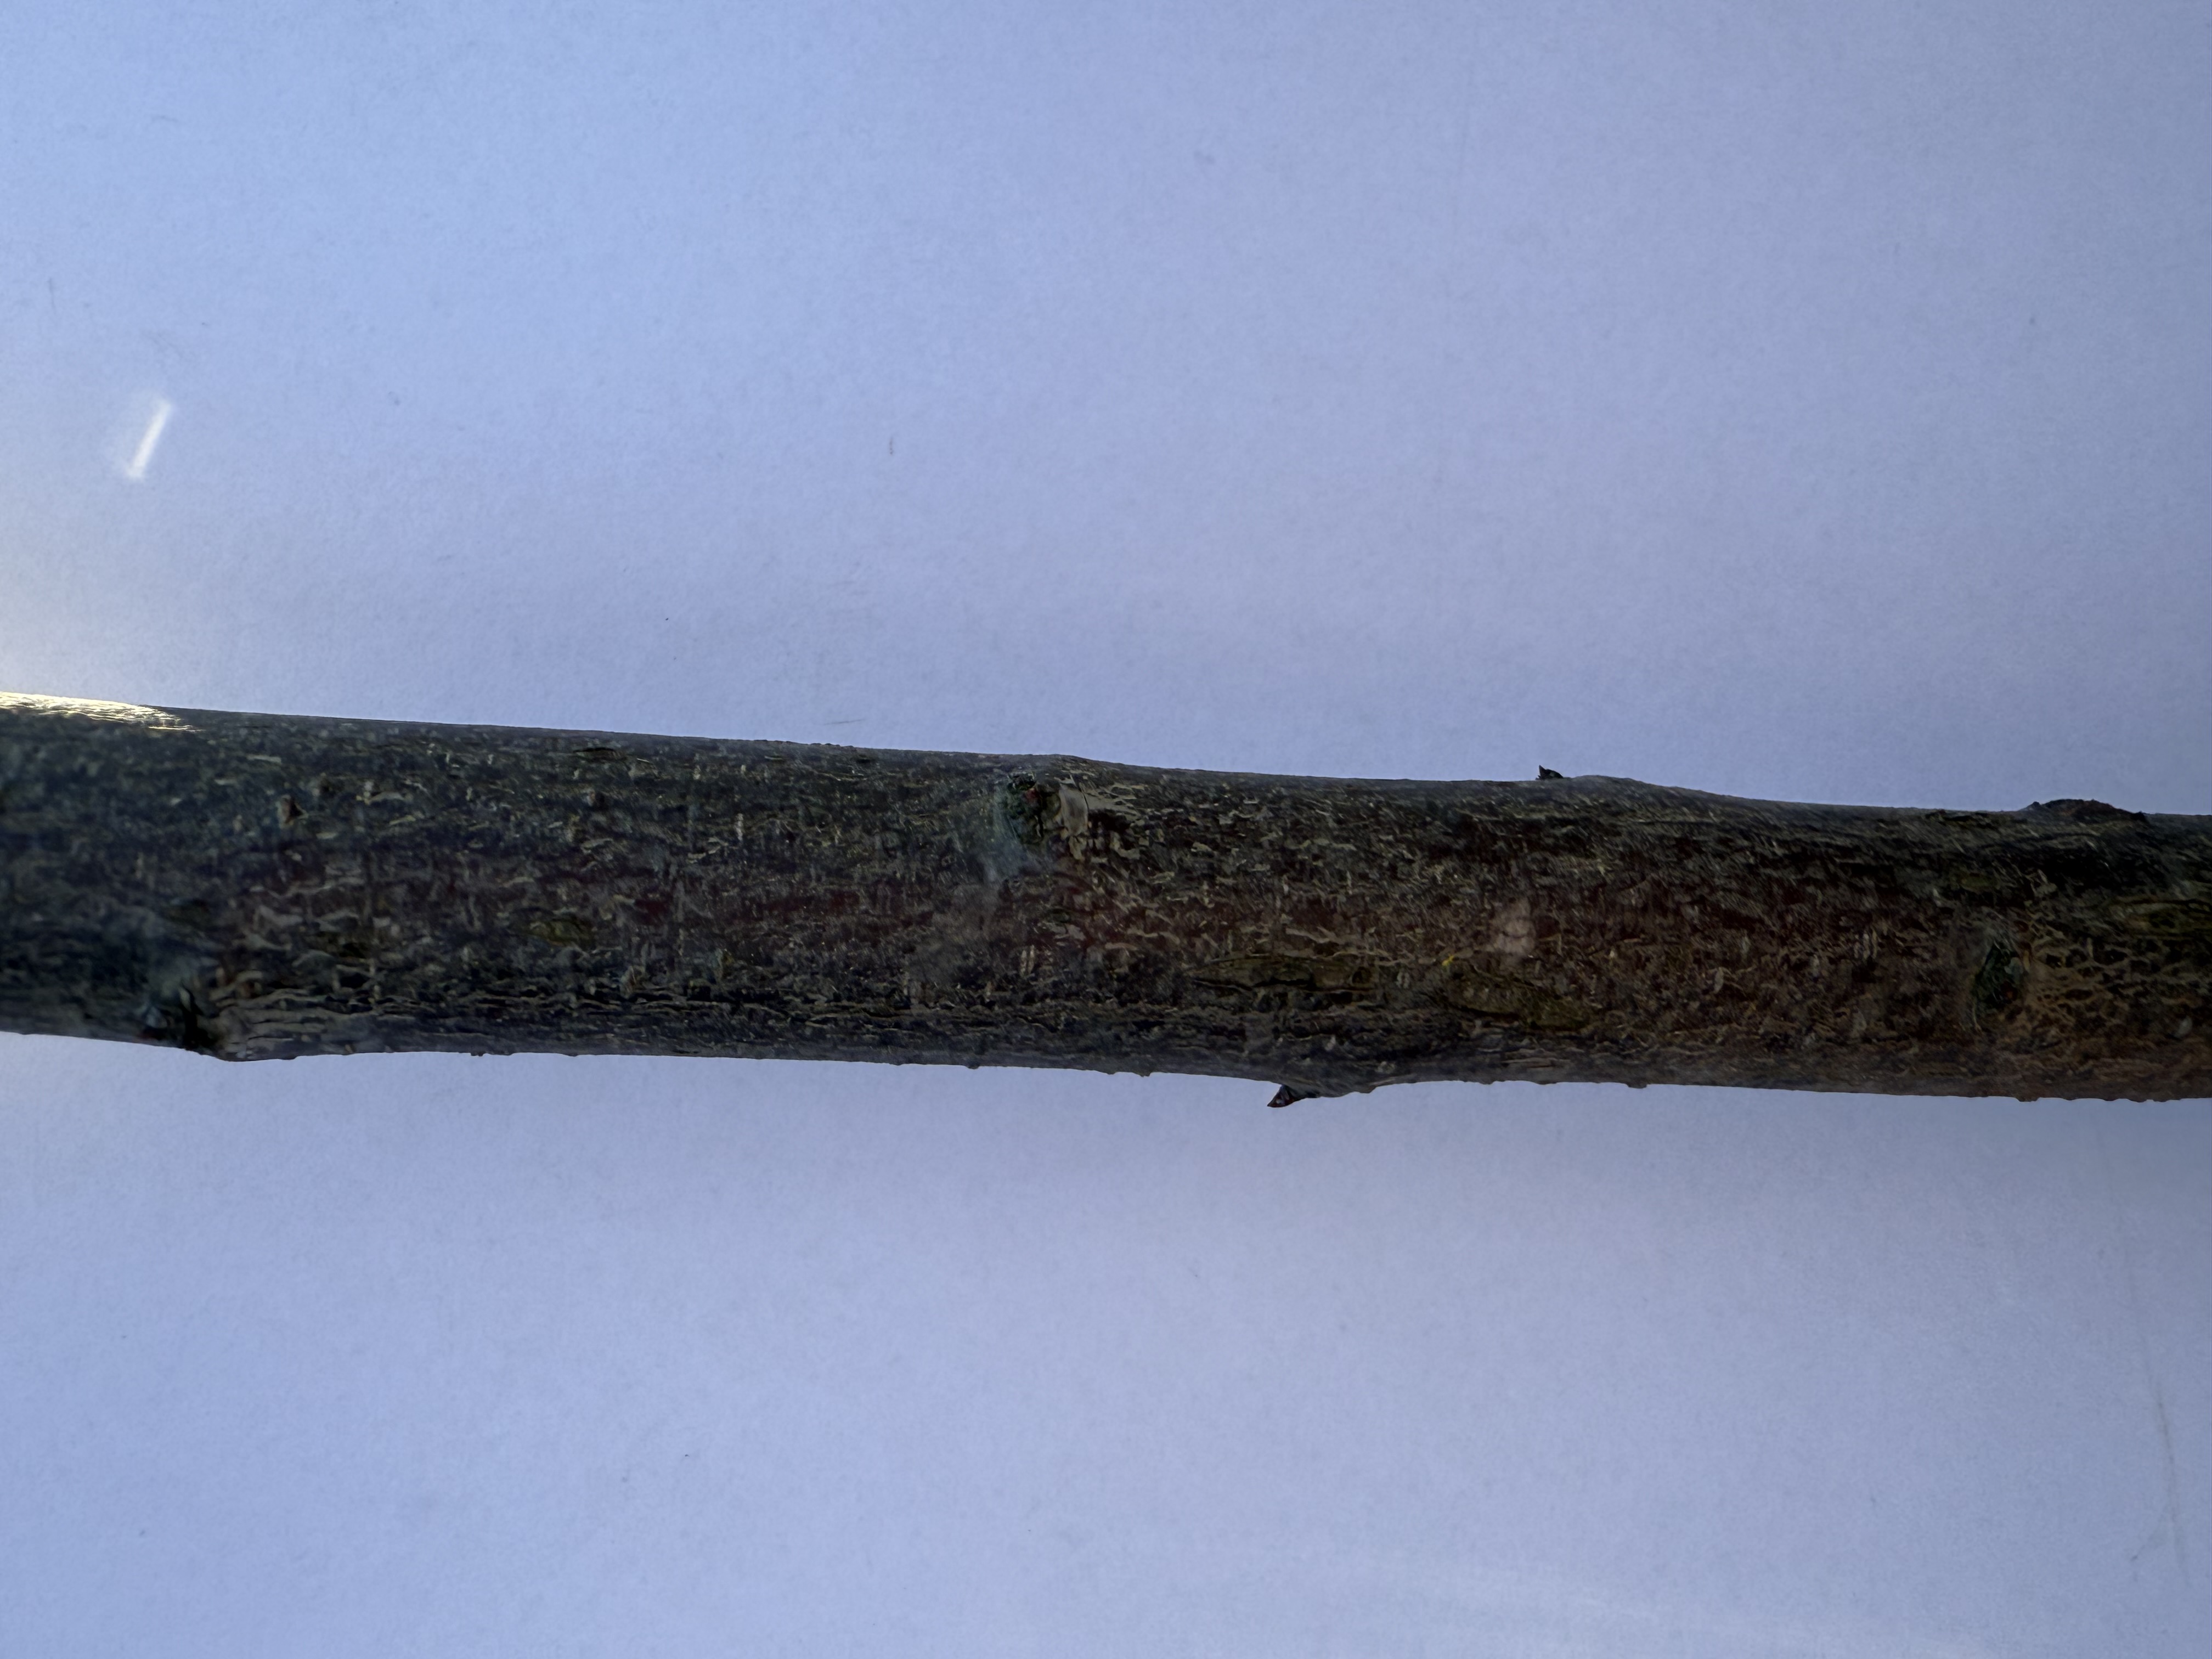
Variety: Fortune Plum